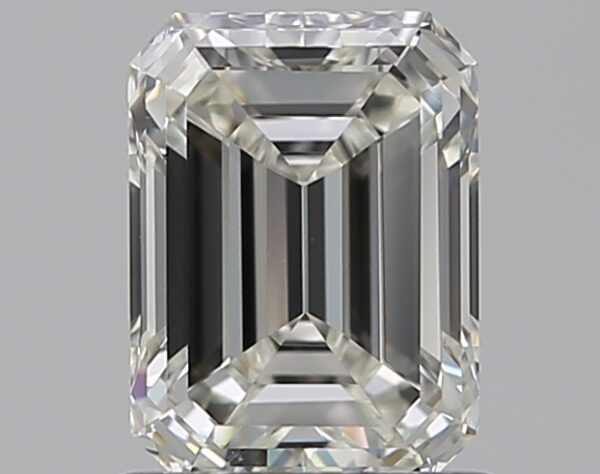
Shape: emerald
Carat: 1.01
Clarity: VVS2
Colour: H
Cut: EX
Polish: EX
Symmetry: VG
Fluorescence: N
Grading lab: GIA
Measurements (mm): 6.7 x 4.96 x 3.25